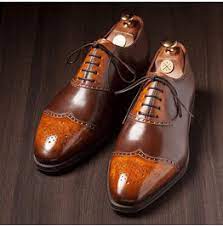
Label: Brogue